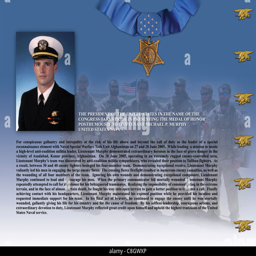
photo illustration commemorating the presidential citation that accompanies award category awarded to person